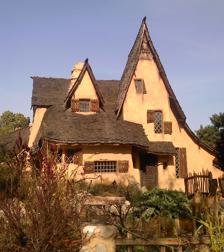
Building: Spadena House
Country: United States of America
Year built: 1921
Historic building in Beverly Hills, California Spadena House Spadena House, 2011 Former names Willat studio building Alternative names The Witch's House General information Type Private home Architectural style Storybook Location Beverly Hills , California Address 516 Walden Drive Beverly Hills, CA 90210 Coordinates 34°4′8″N 118°24′39″W / 34.06889°N 118.41083°W / 34.06889; -118.41083 Completed 1921 Renovated 2006– Client Irvin Willat Owner Michael J. Libow Technical details Floor area 3,500 square feet (330 m 2 ) Design and construction Architect(s) Harry Oliver The Spadena House , also known as The Witch's House , is a storybook house in Beverly Hills, California . Located on the corner of Walden Drive and Carmelita Avenue, it is known for its fanciful, intentionally dilapidated design, and is a landmark included on tours of the area. History The house, when it was the Irvin W. Willat Studio in Culver City c. 1921 The house was designed by Hollywood art director Harry Oliver , who went on to play a major role in Storybook architecture. Oliver was a Hollywood art director who worked on more than 30 films between 1919 and 1938 as art director, art department, and set decorator. It was originally built in 1921 to serve as the offices and dressing rooms for Irvin Willat 's film studio in Culver City , and was moved to its present location in 1926. The converted private home, with its pointy, lopsided roof, tiny windows and stucco with a distressed paint job were then surrounded by an intentionally overgrown English-style garden and a moat-like pond. The first residents of the 3,500 square feet (330 m 2 ) home, the Spadena family, lent the house their name. A second family moved in and renovated the interior in the 1960s, making some exterior alterations including a skylight visible from certain angles. The moat began leaking under the second family's ownership and they filled it with soil, and planted a garden. By the time the house came on the market again in 1997, it had fallen into disrepair. Because of the value of its prime location, it was unable to immediately find a buyer uninterested in a teardown of the property. Consequently, Michael Libow, a real estate agent , who did not want to see the home demolished, purchased it and began a gradual renovation. After tall, black fencing was initially placed around the lot, the owner received hate mail from people who thought he was going to tear it down. Relief came to all when Libow restored and enhanced the original vision of Oliver. The home is now listed as protected Landmark Number 8 in the City of Beverly Hills. Legacy The house under renovation in 2009 Architect Charles Willard Moore once described the building as the "quintessential Hansel and Gretel house." The residence appears in movies including 1995's Clueless . The home has been called a precursor to Walt Disney 's concept of Imagineering , whereby stage sets become fully realized environments. References